The Drums

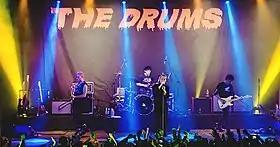
The Drums, Abysmal Thoughts tour 2018

The Drums is an American indie pop band/project from New York City. It was initially formed by Jonathan Pierce and Jacob Graham as Goat Explosion, and later added Adam Kessler and Connor Hanwick. Graham exited the band in 2016. Since then, the band has operated as a solo project of sole remaining member Jonathan Pierce.